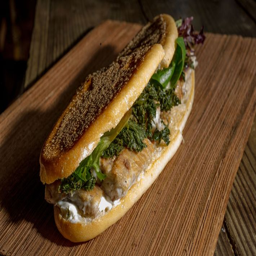
the smoked - eel sandwich at costs $17 .